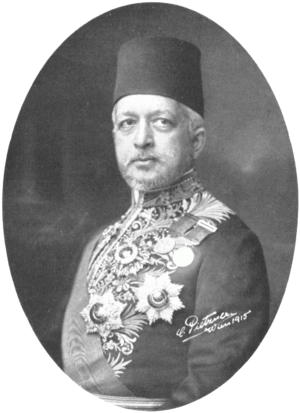
Durant les trois premiers mois du conflit, l'Empire ottoman reste dans une prudente expectative malgré les traités d'alliance qui le lient à l'Empire allemand. Dans un second temps, la « Sublime Porte » prend position en faveur des Empires centraux et entre en guerre à leurs côtés en octobre 1914.